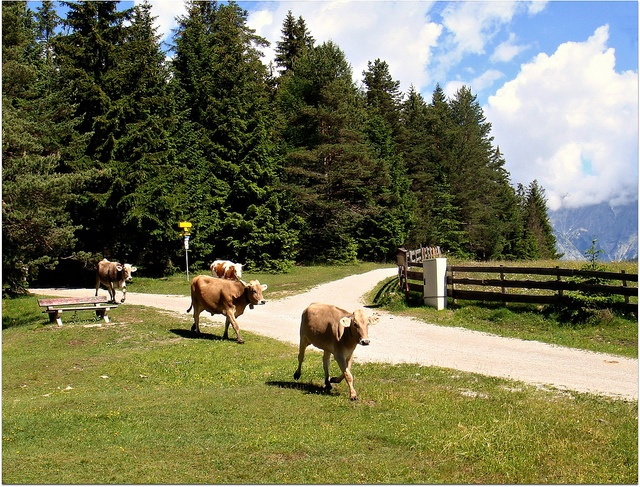
green field with cattle walking out of the a wooded area
Several cows walk past a bench near a road.
A few cows run across the county side
Several cows running through a grassy park and walking path.
A group of brown cows walking in a park.